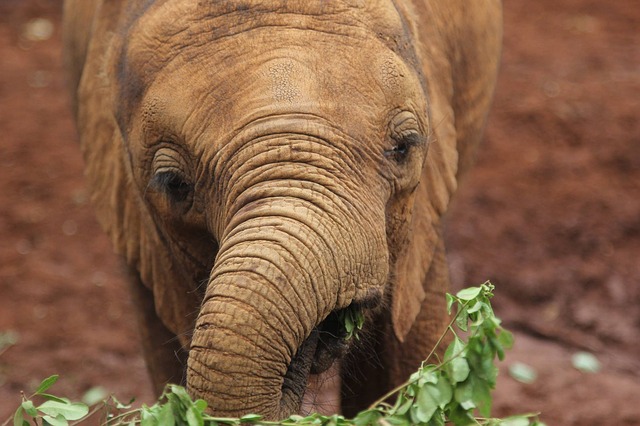
Label: elefante